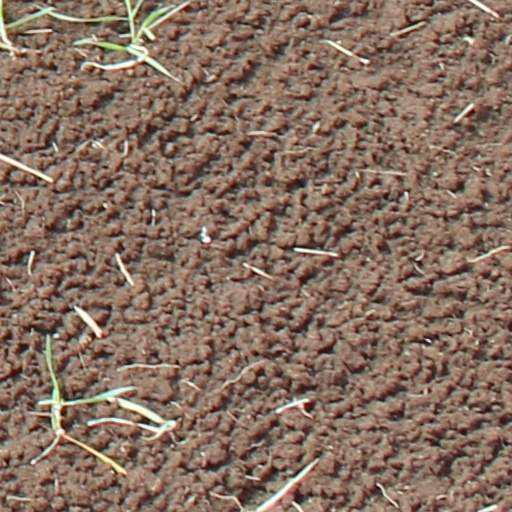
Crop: wheat